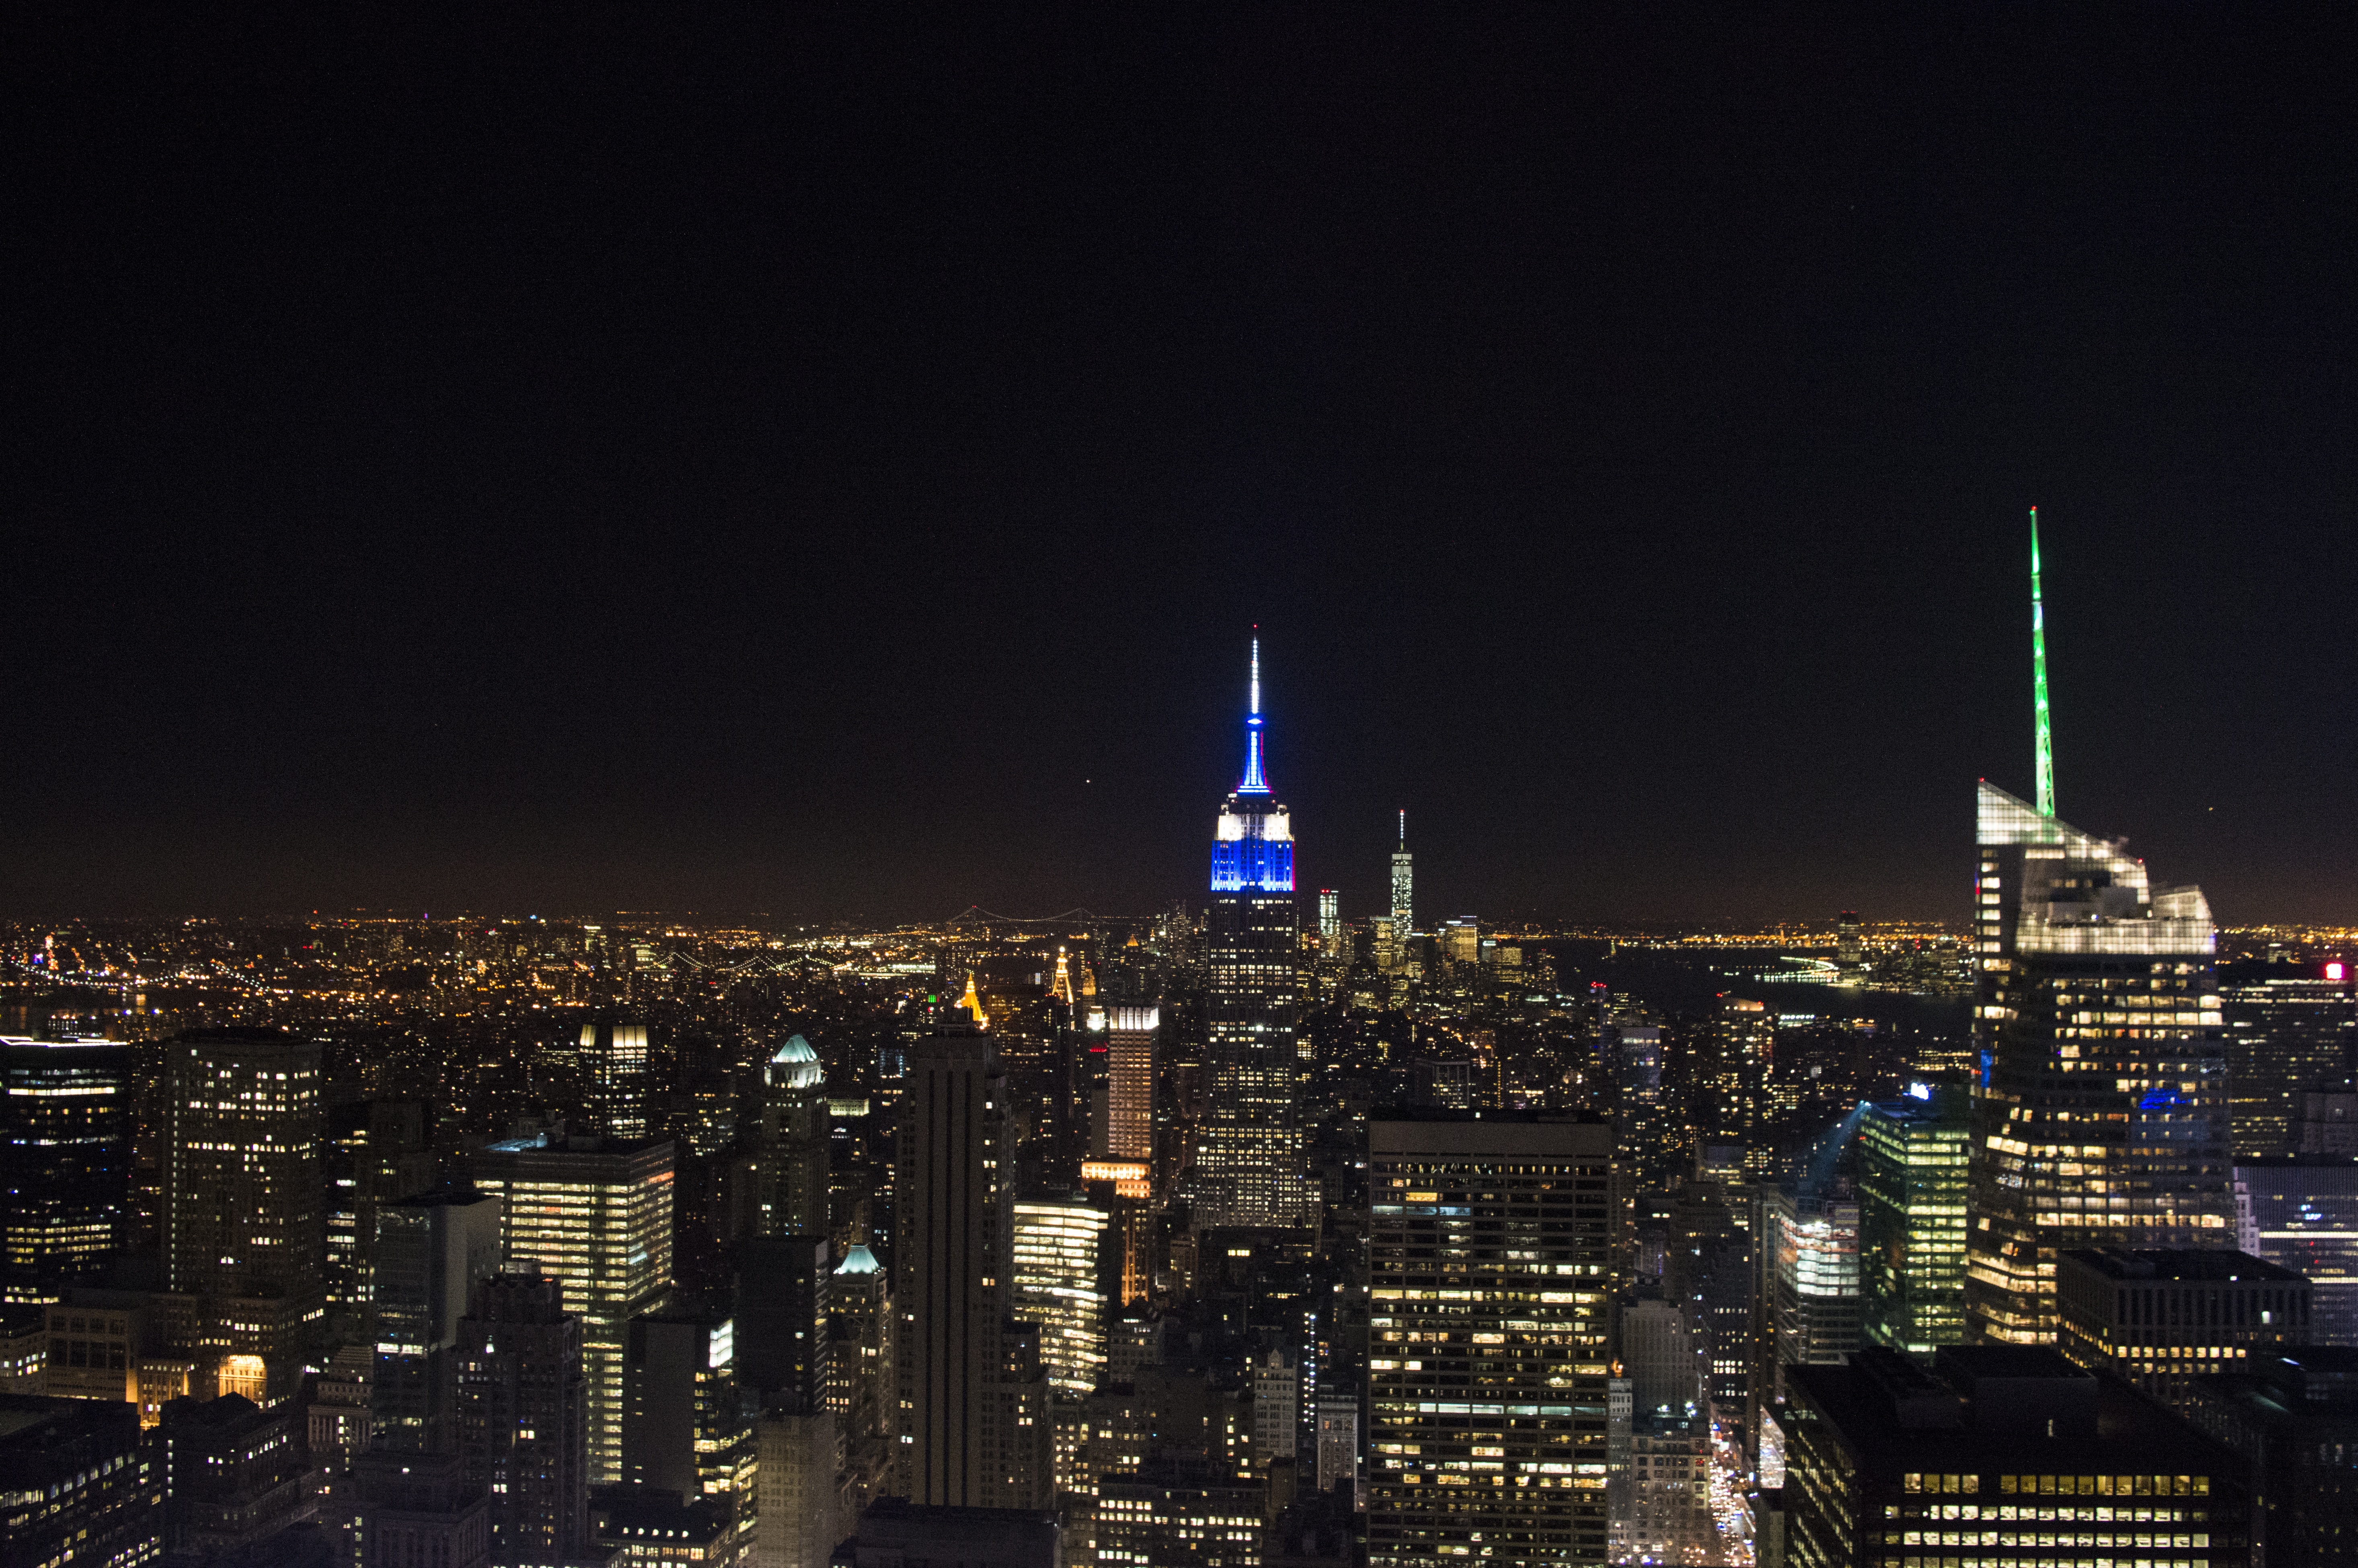
landscape, horizon, light, architecture, sky, skyline, street, night, town, city, skyscraper, urban, new york city, cityscape, downtown, dark, dusk, evening, reflection, tower, landmark, darkness, business, modern, buildings, scene, metropolis, urban area, human settlement, atmosphere of earth, metropolitan area